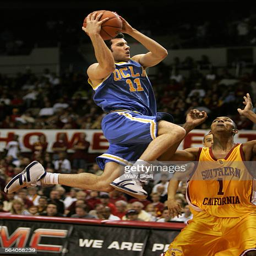
basketball player drives past celebrity in the second half saturday